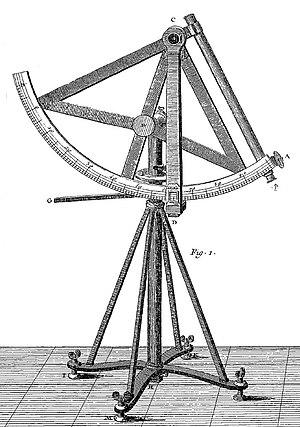
Quart de cercle mobile à une lunette avec micromètre.
Une méridienne est un arc de méridien déterminé par triangulation géodésique et mesures astronomiques. Une de ses finalités premières est de déterminer la grandeur d'un degré de méridien terrestre, en un lieu, pour « mesurer la Terre ».